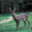
Label: deer